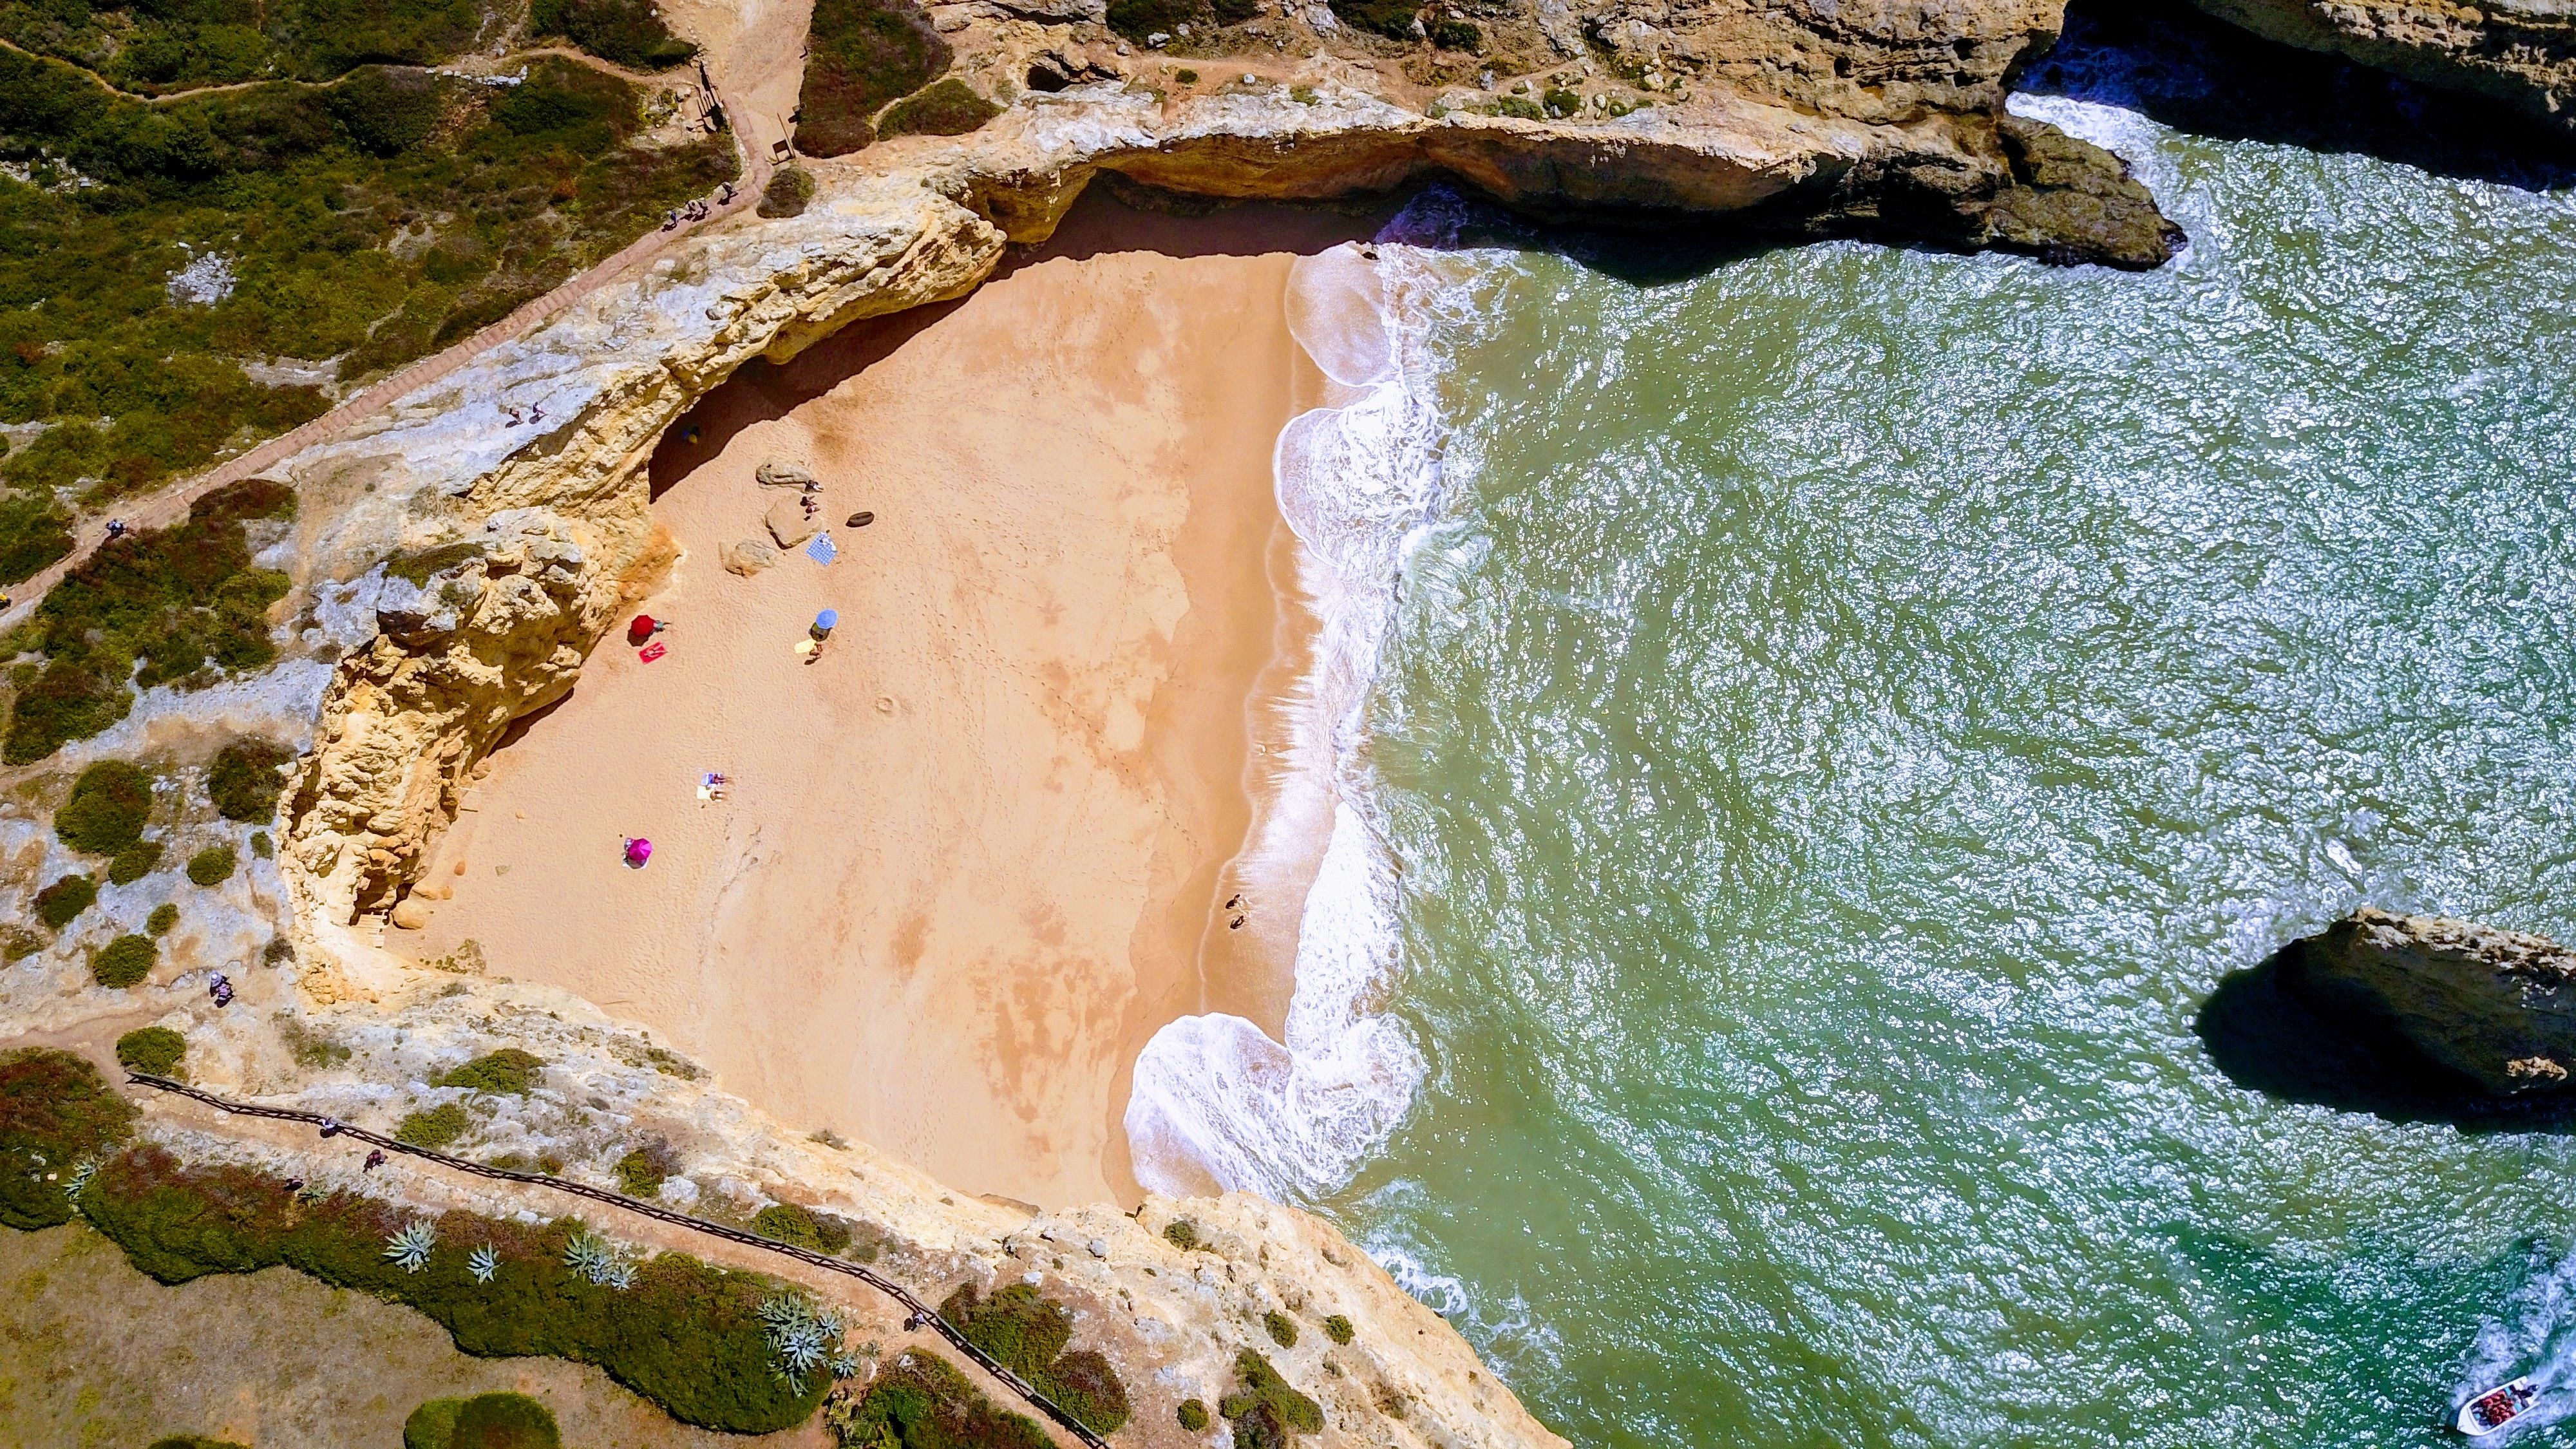
Carvoeiro, water, water resources, nature, azure, body of water, wood, watercourse, bedrock, tree, trunk, lake, formation, landscape, headland, klippe, spring, natural landscape, wind wave, outcrop, rock, mineral spring, erosion, cape, fault, wave, soil, natural arch, cove, beach, cliff, coast, arch, escarpment, bay, stream, ocean, sand, tropics, inlet, wadi, promontory, reflection, reservoir, vacation